Château Brane-Cantenac

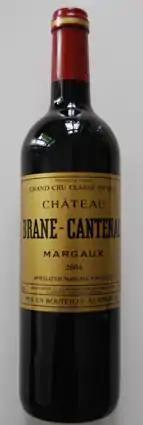

Château Brane-Cantenac is a winery in the Margaux appellation of the Bordeaux wine region of France. The wine produced here was classified as one of fifteen "Deuxièmes Crus" (Second Growths) in the original Bordeaux Wine Official Classification of 1855.